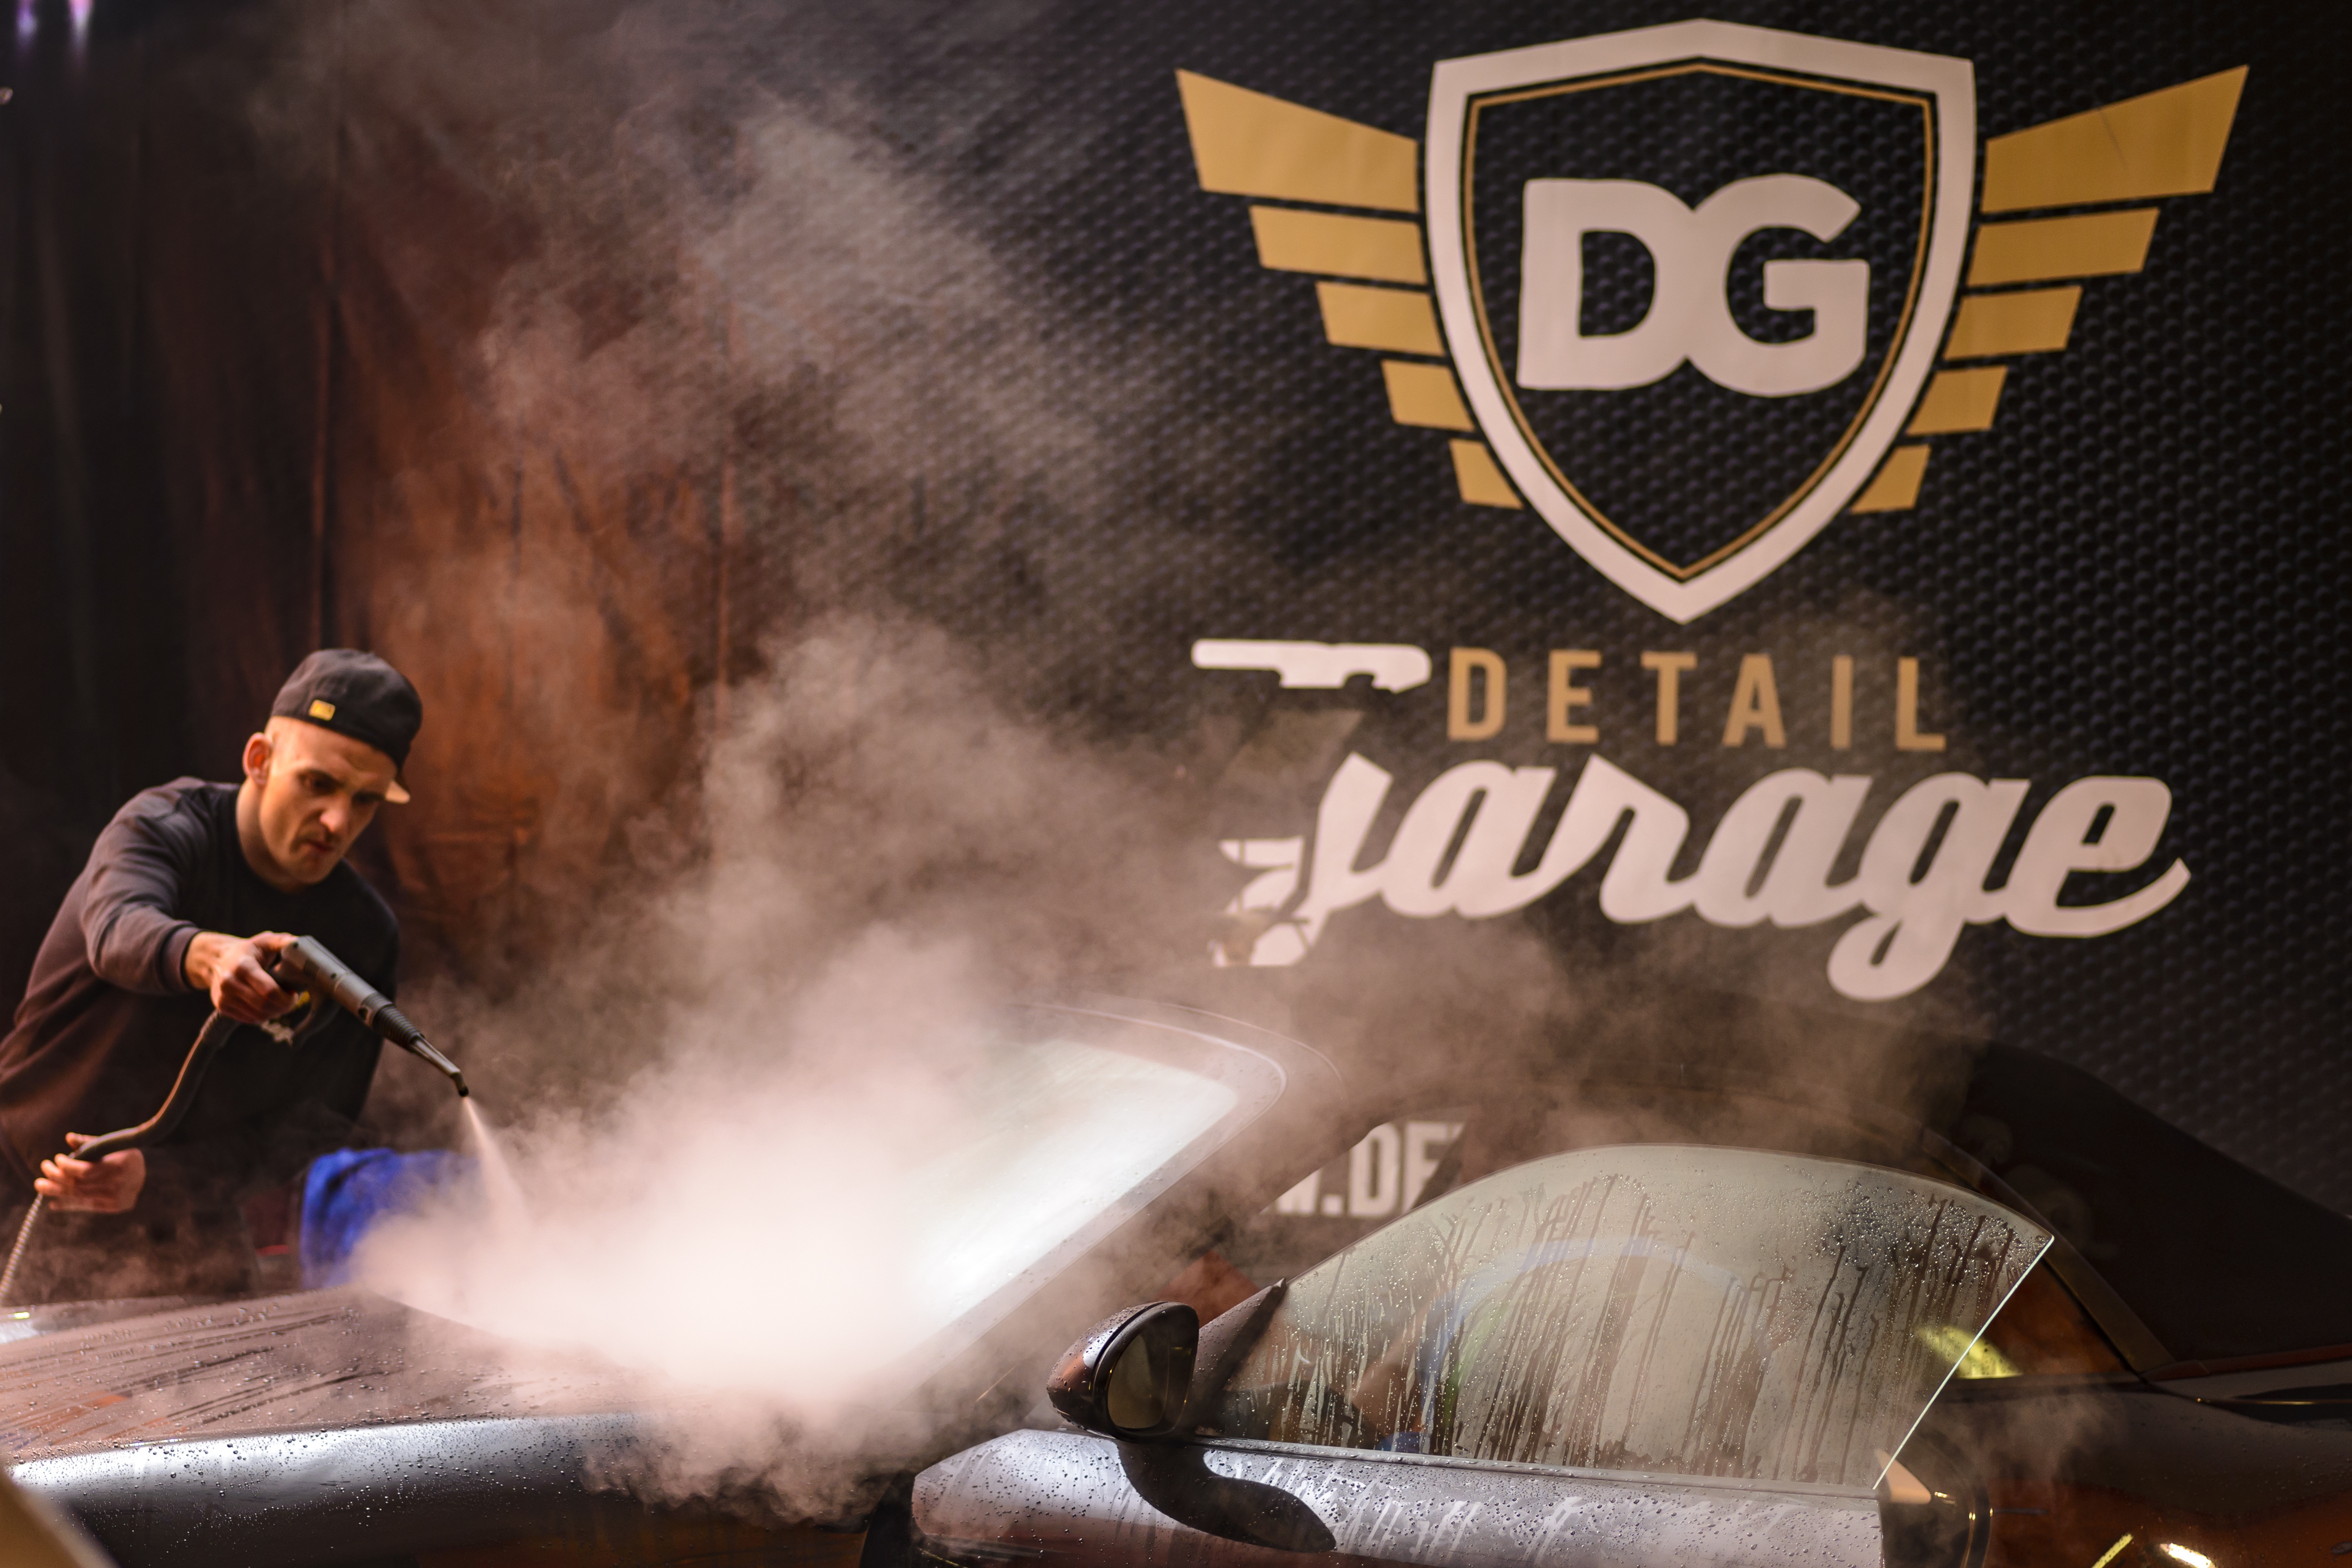
man, water, person, steam, glass, smoke, high, vehicle, shine, washing, clean, wash, auto, wipe, cleaner, worker, cleaning, manual, job, service, polish, pressure, screenshot, washer, album cover, pressure washing